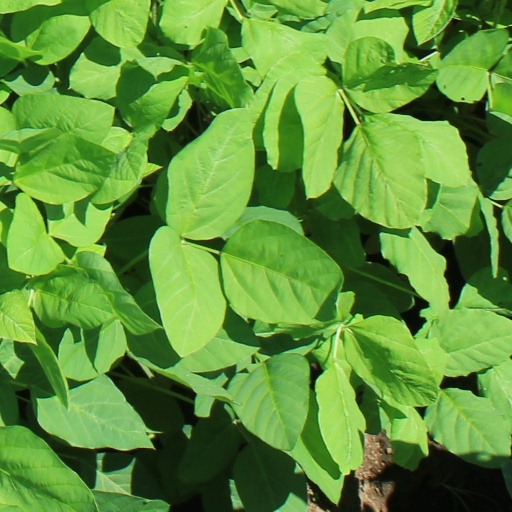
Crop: soybean